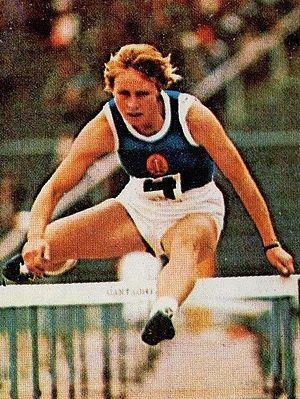
Le 100 mètres haies, épreuve exclusivement féminine, figure au programme olympique depuis les Jeux de 1972 à Munich, prenant la suite du 80 mètres haies, disputé de 1932 à 1968.
L'épreuve du 100 mètres haies aux Jeux olympiques de 1972 s'est déroulée du 4 au 8 septembre 1972 au Stade olympique de Munich, en République fédérale d'Allemagne. Elle est remportée par l'Est-allemande Annelie Ehrhardt qui établit un nouveau record du monde en 12 s 59.